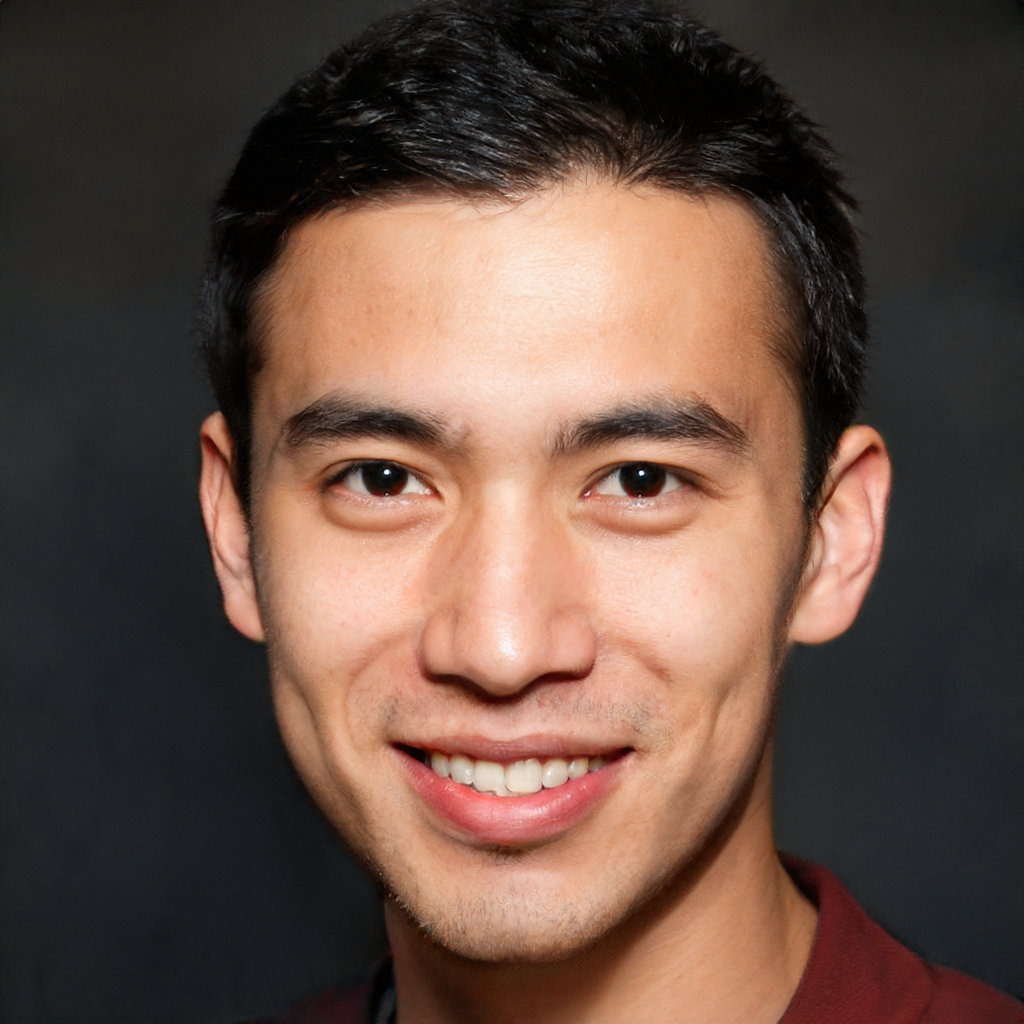
Gender: Male